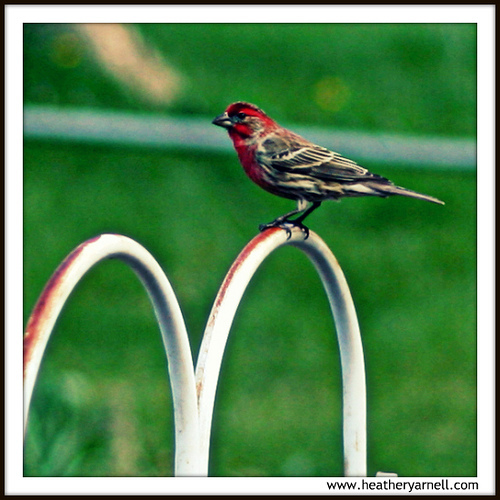
this bird has a black belly, red breast and red head, with black eyebrows, and black and white wings and cheek patch.
this small bird has a red head and breast, black eyebrows and a brown body, wings and tail.
a small bird with a red breast, eyebrow and crown, black and white wings with two white wing bars and black feet and tarsus.
a small bird with a red chest and brown and white feathers.
bird with black eye, tarsus and feet, and brown and gray wings with two wingbars, and red throat, breast and belly
this small brown bird has a red head, red breast and red nape.
the bird has a red crown that is striped and a red breast.
the short bill on the bird with a red crown
this bird is red with black and has a very short beak.
this bird has a red head and throat with dark green wings.
Species: Purple Finch